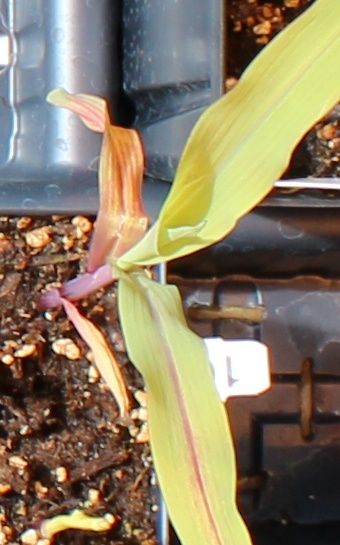
Label: Corn